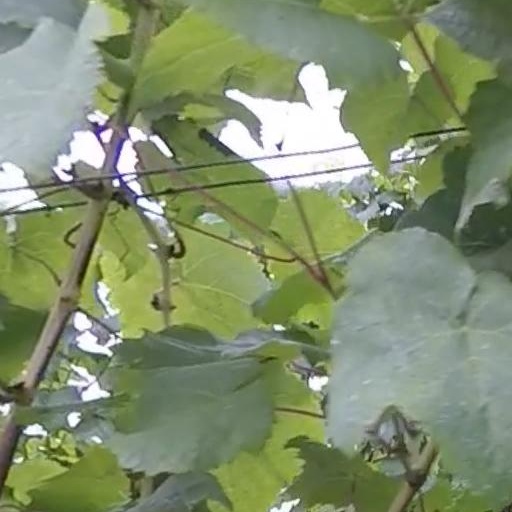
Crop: grape